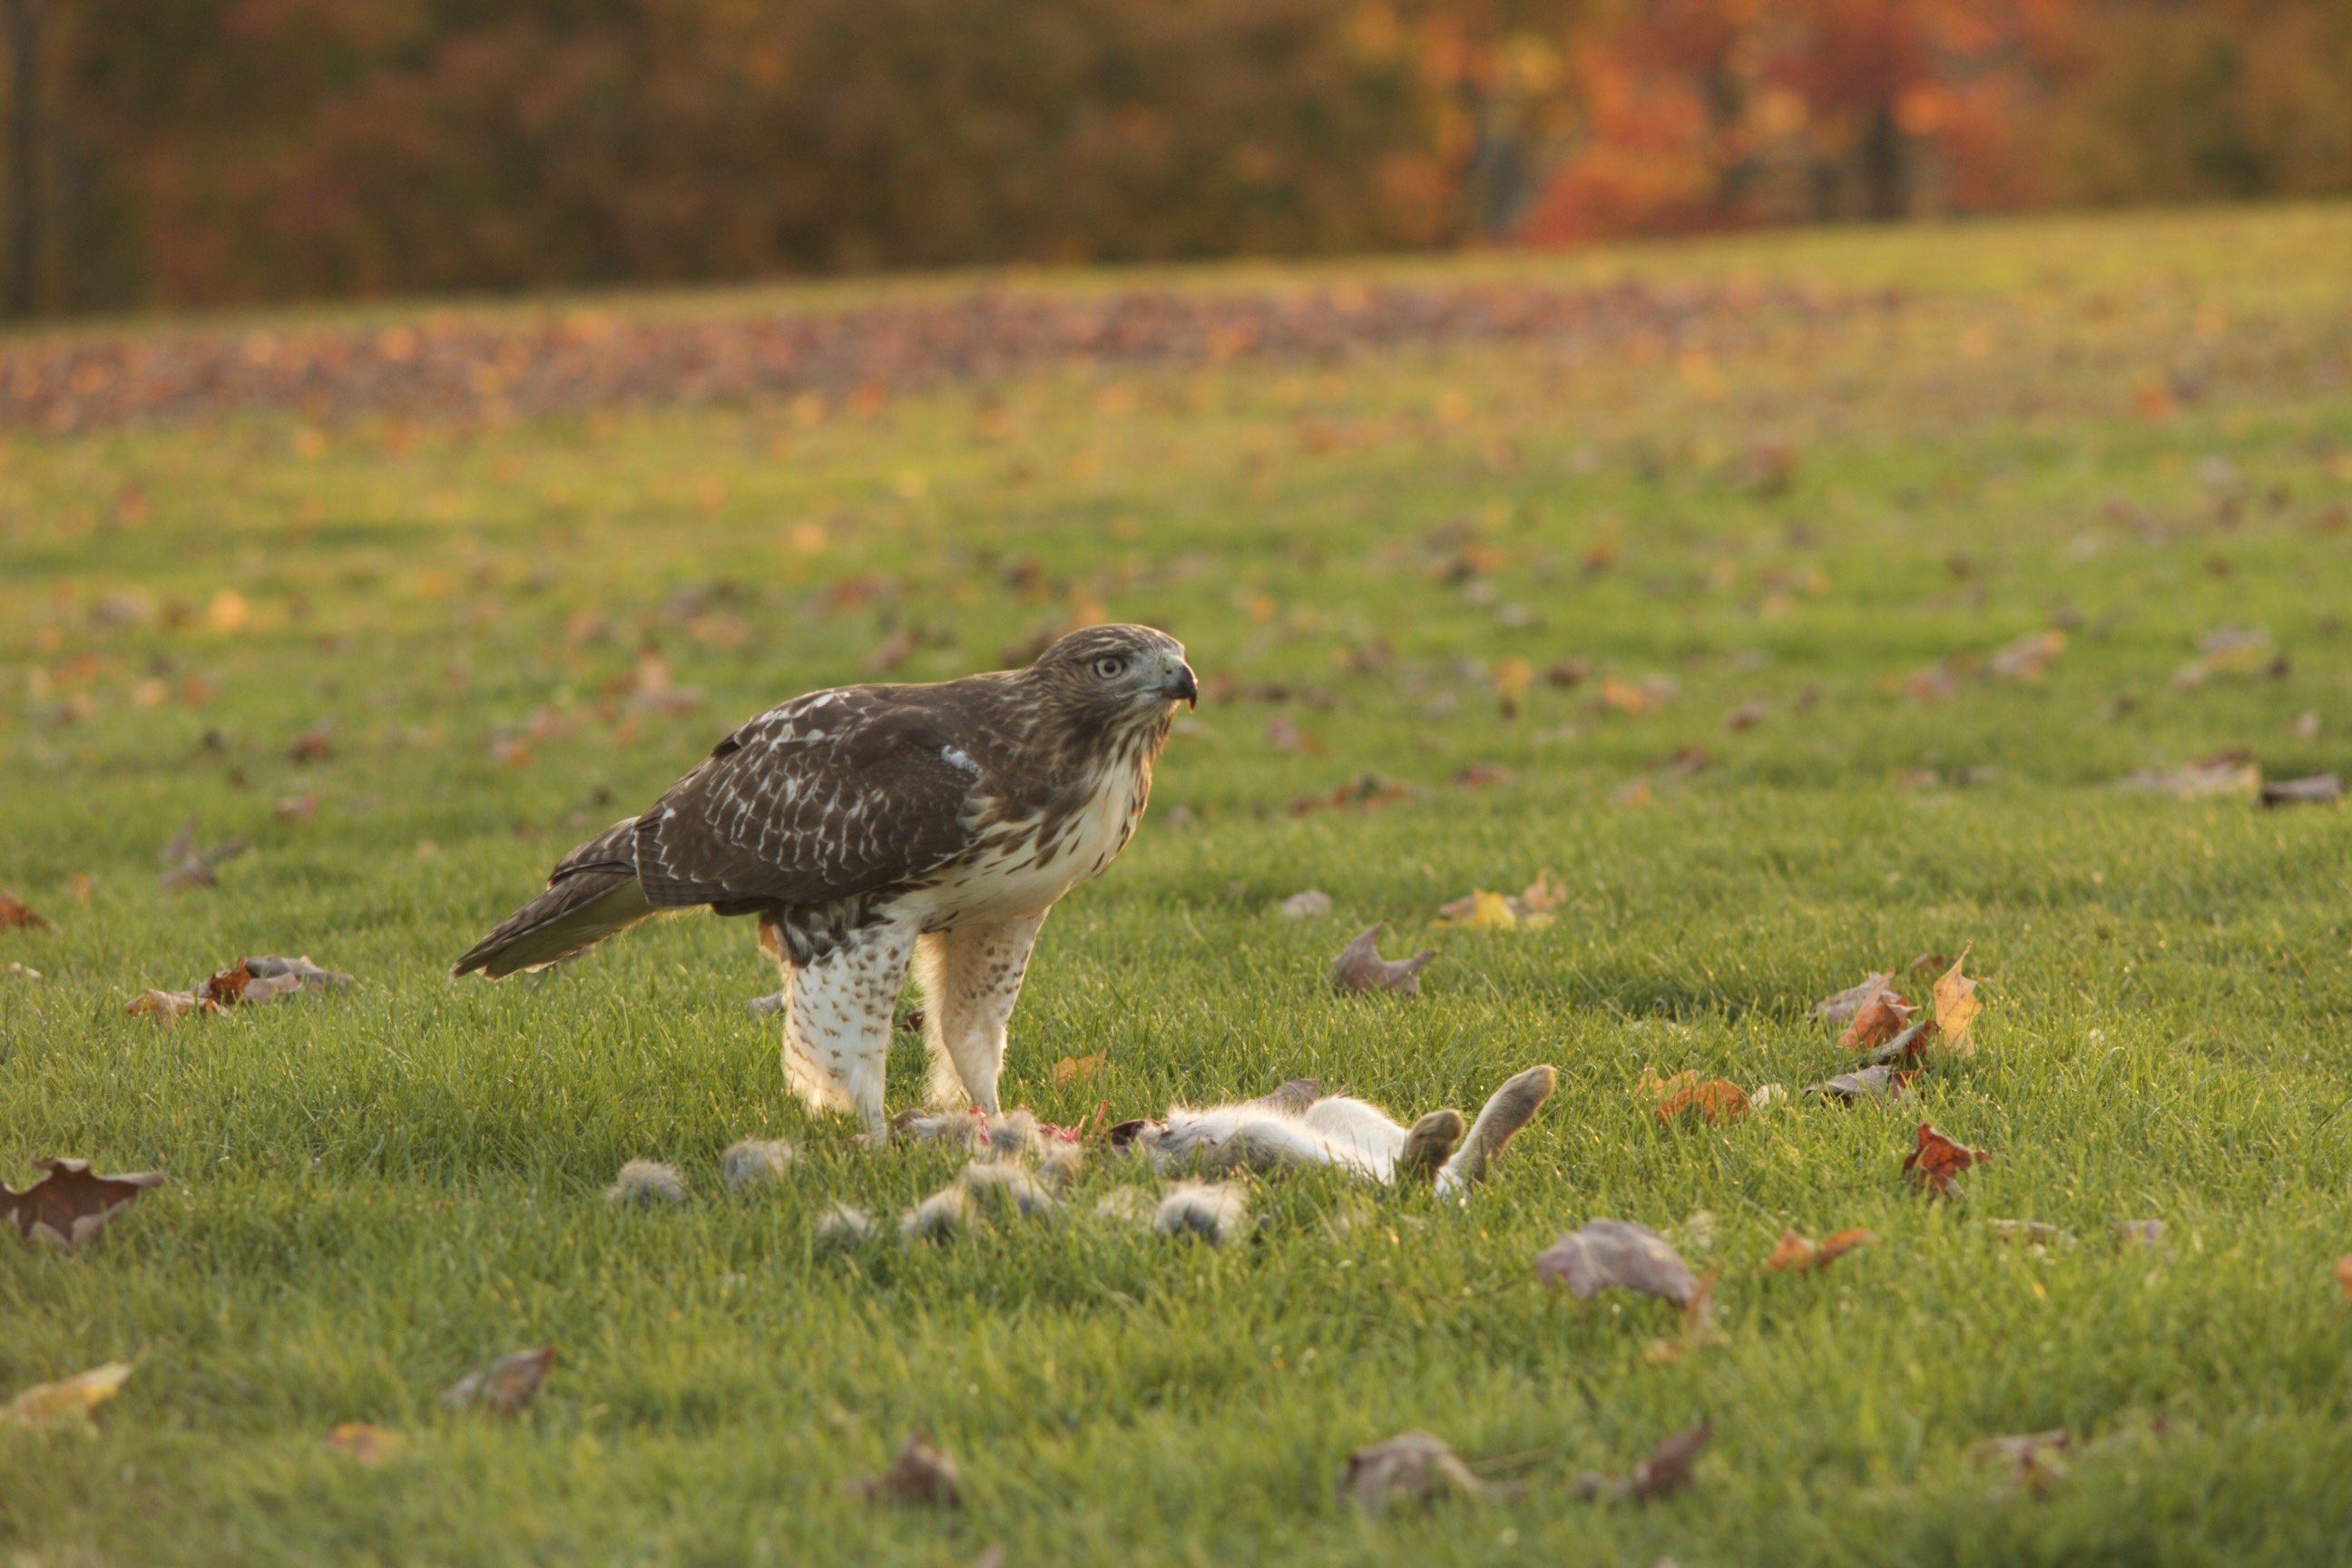
nature, bird, field, meadow, prairie, animal, wildlife, wild, beak, eagle, predator, eat, fauna, rabbit, bird of prey, eating, feathers, grassland, kill, vertebrate, prey, tundra